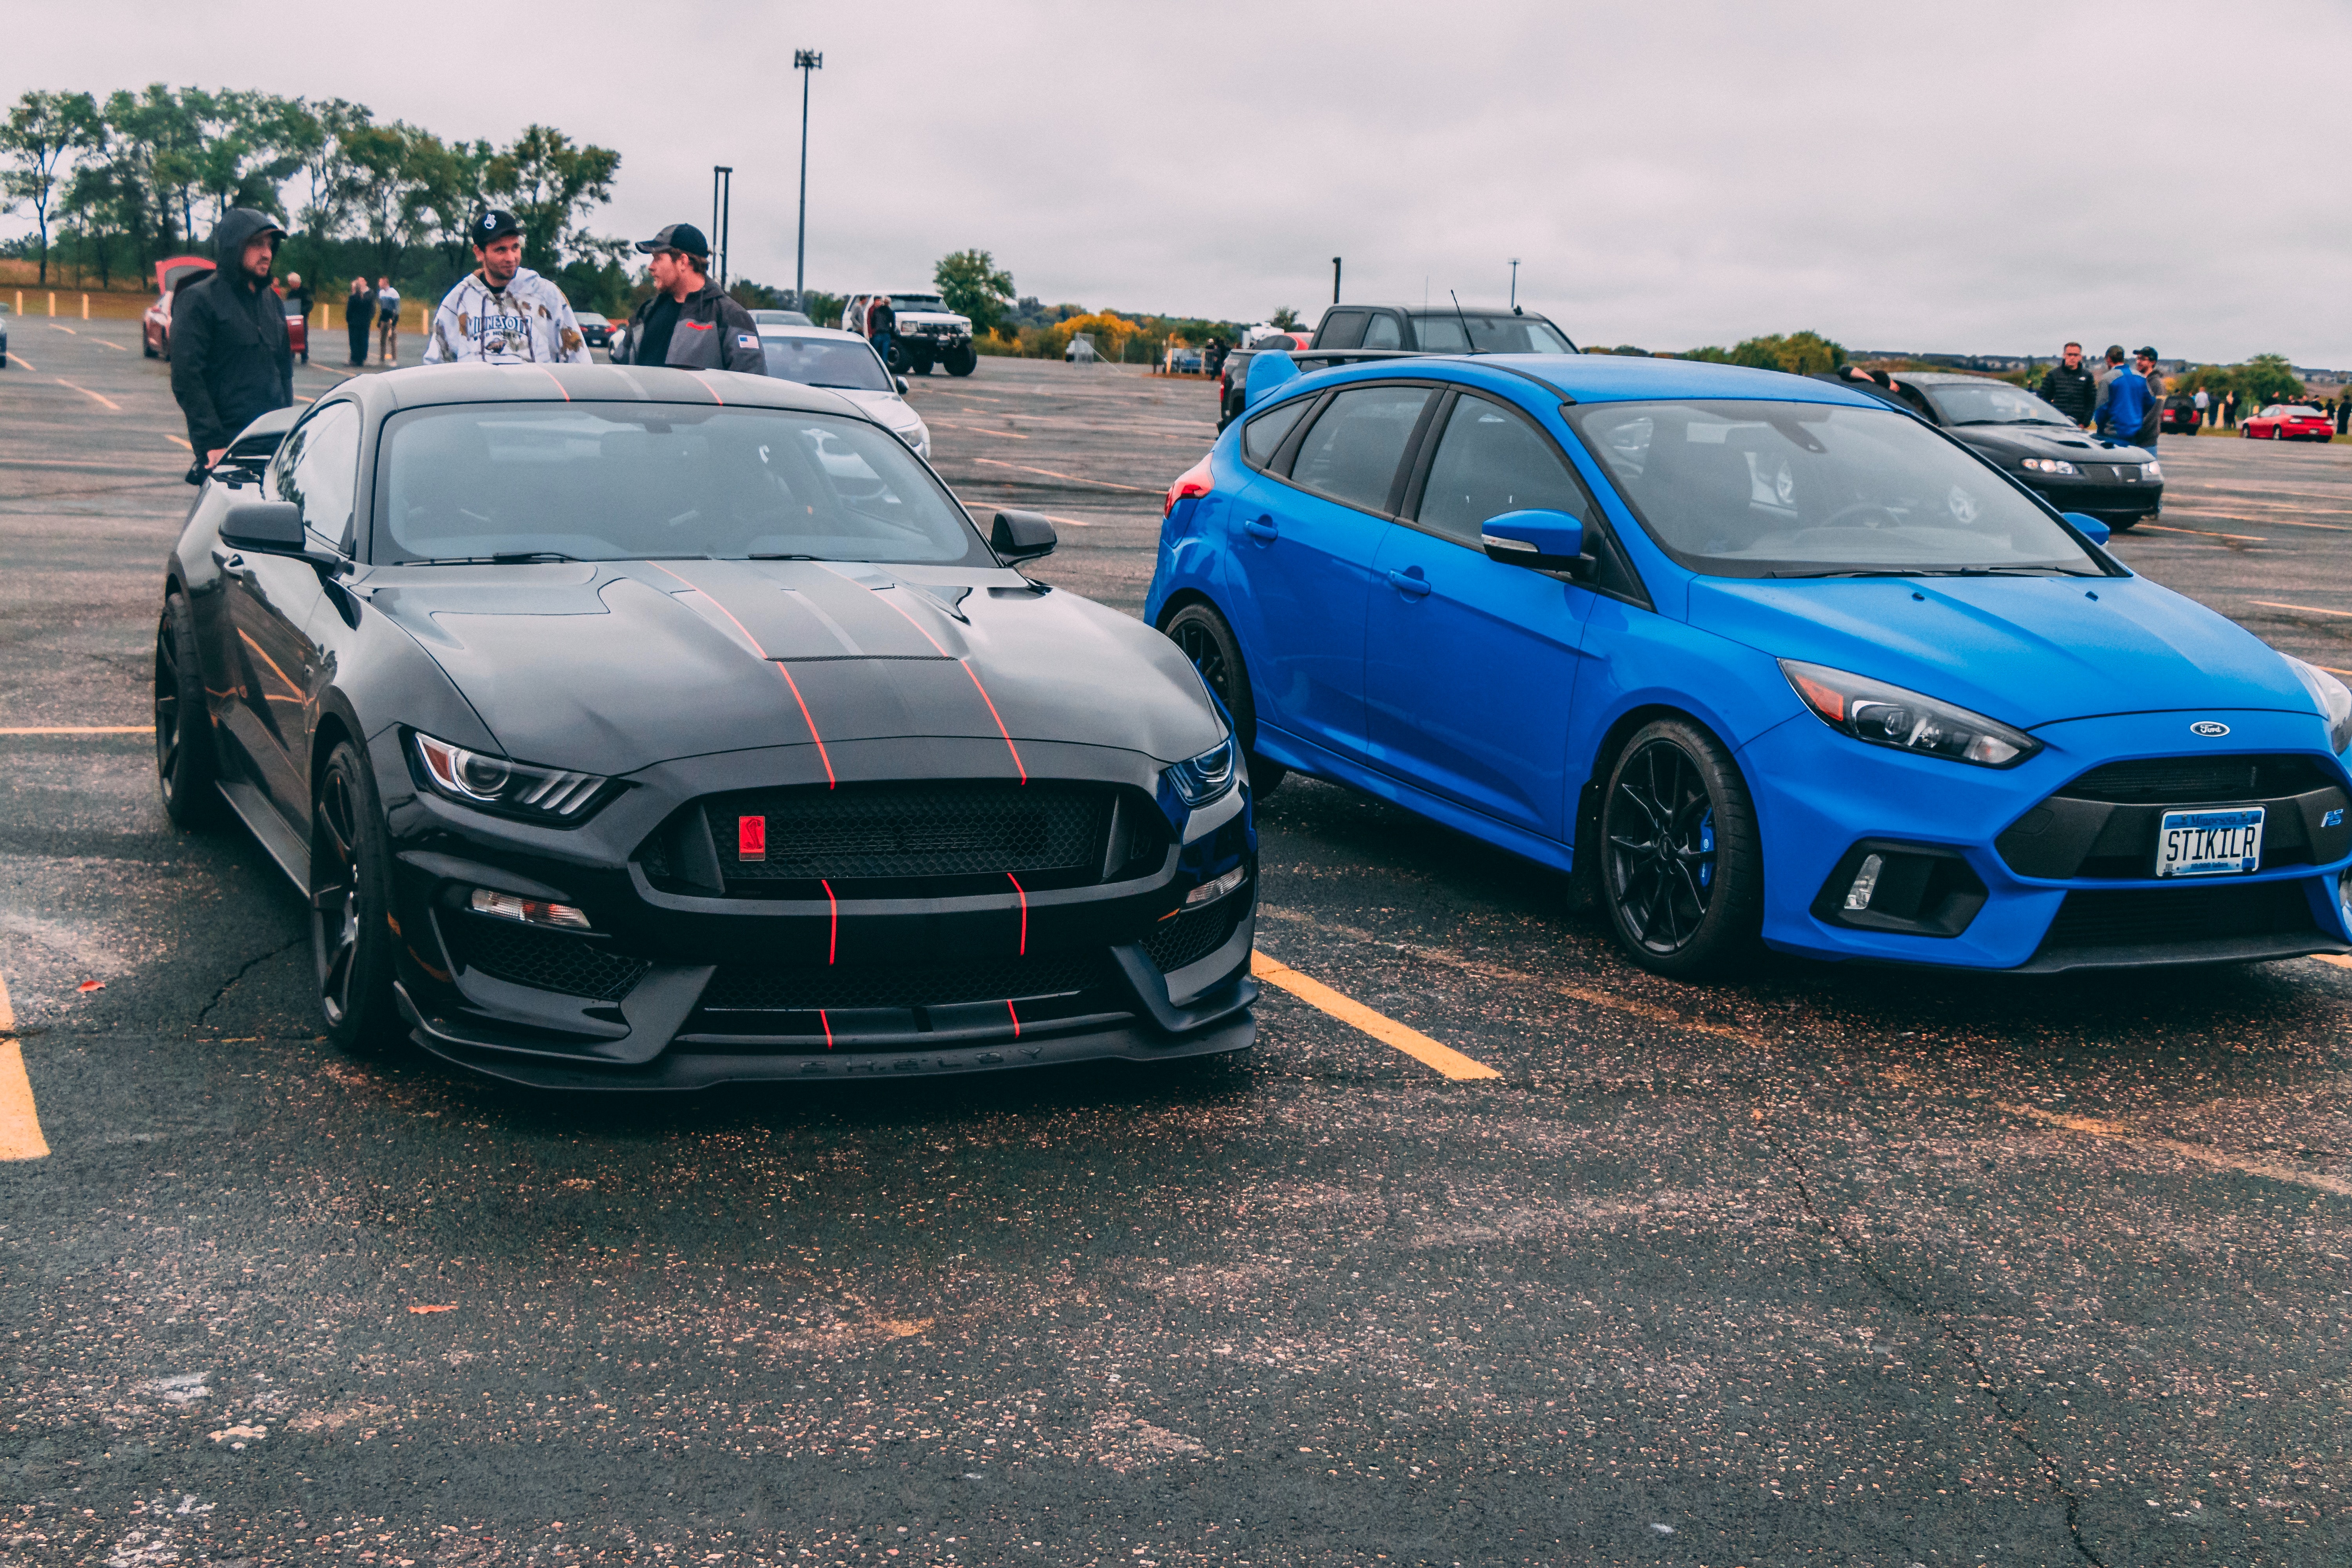
car, motor vehicle, blue, vehicle, automotive design, luxury vehicle, sports car, performance car, automotive wheel system, supercar, mid size car, personal luxury car, full size car, wheel, sedan, family car, automotive exterior, race car, muscle car, city car, executive car, auto part, compact car, electric blue, rim, coupe, road trip, sports sedan, sport utility vehicle, road, mitsubishi